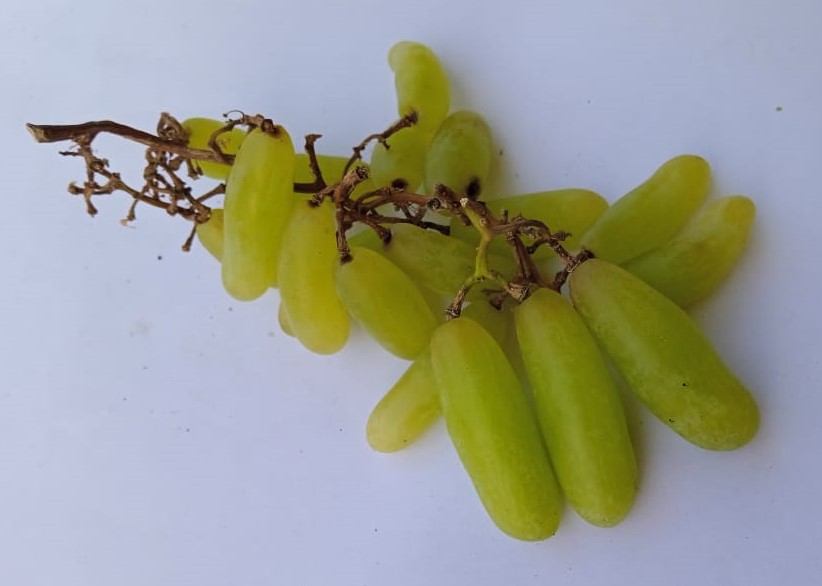
Fruit: grape
Condition: fresh